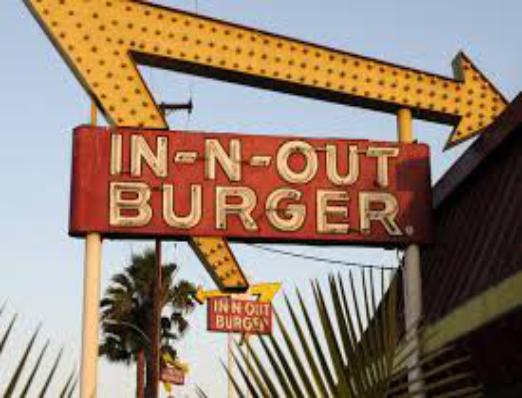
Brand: In-N-Out Burger
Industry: Food